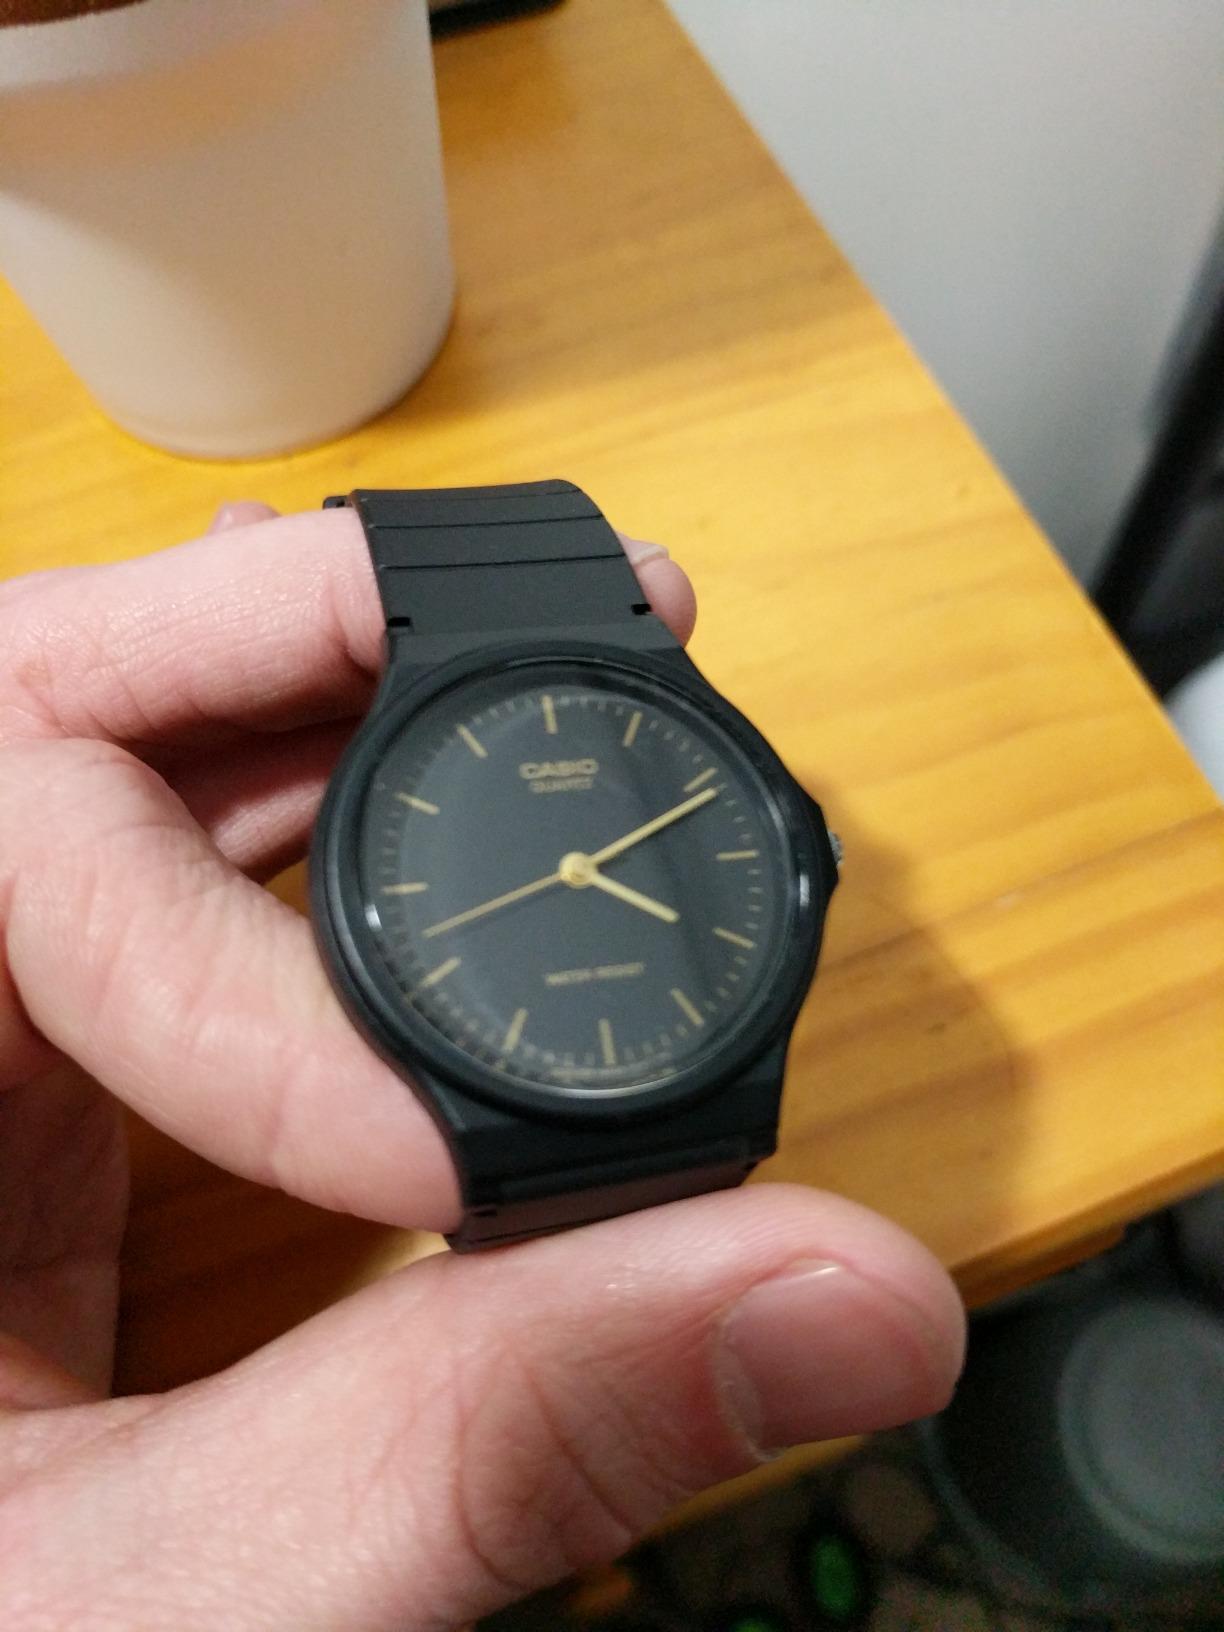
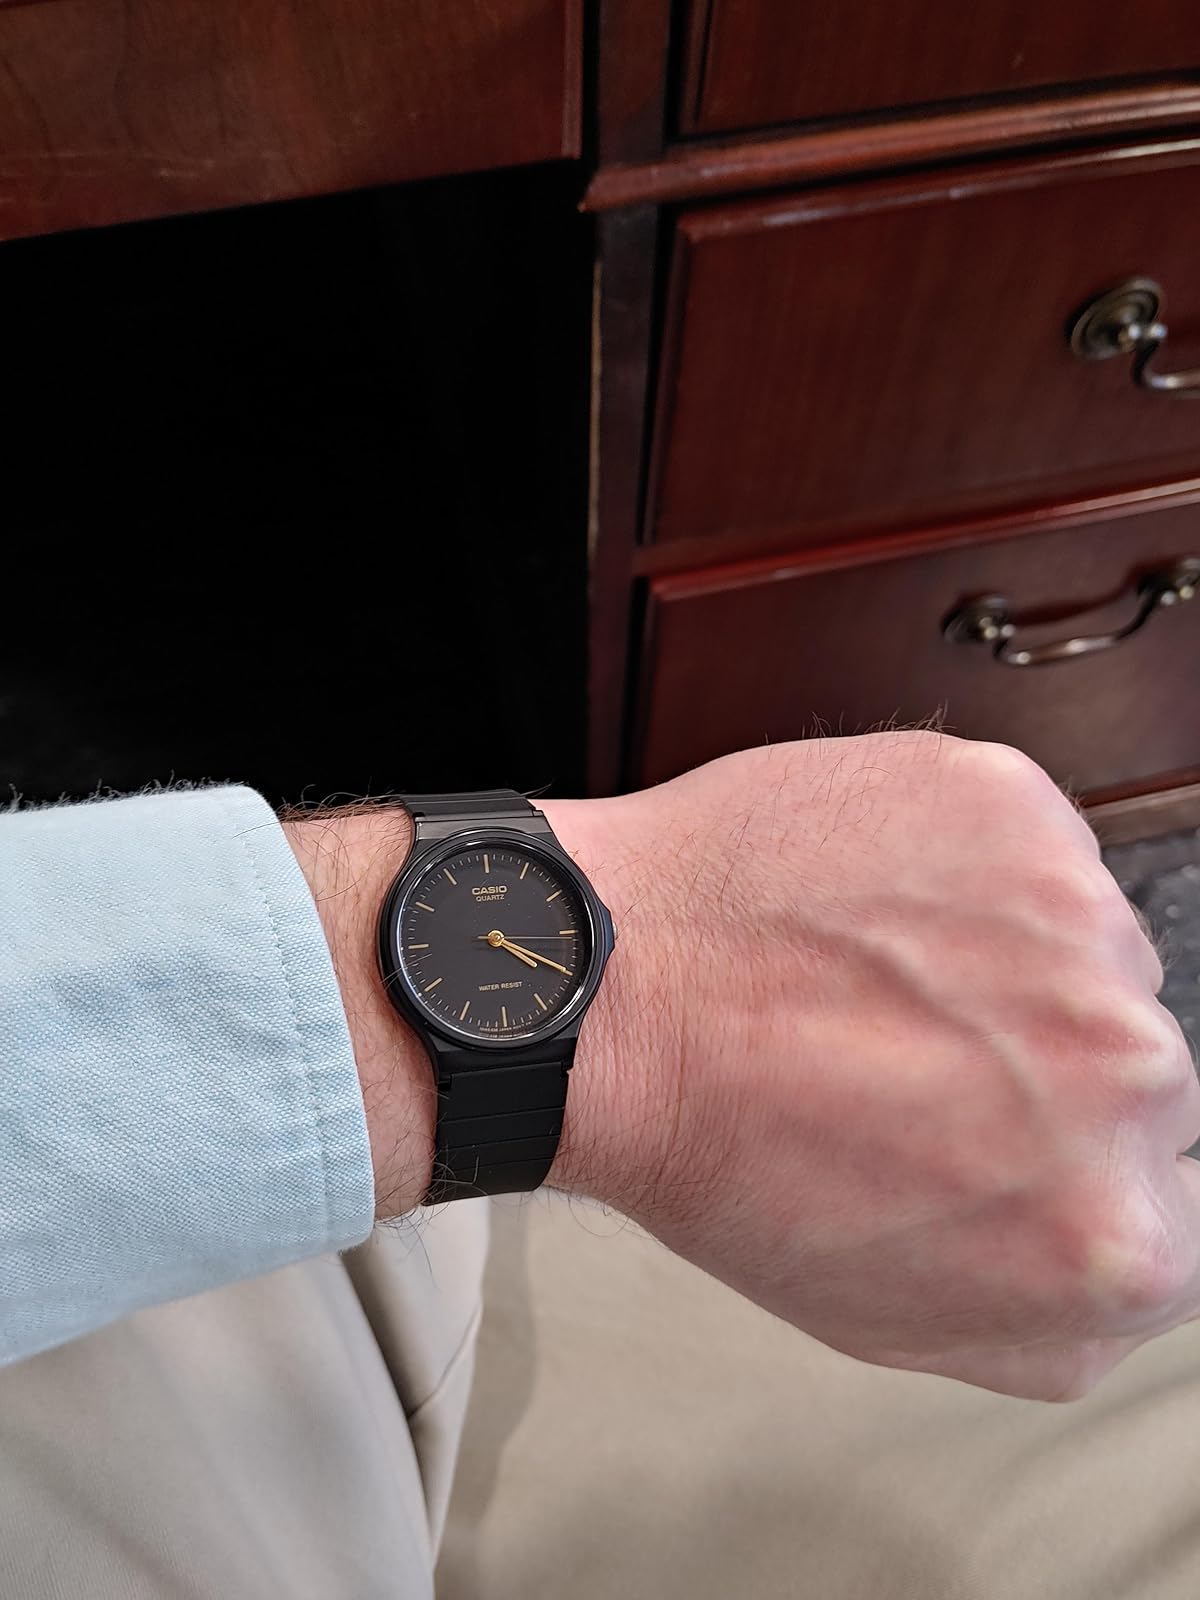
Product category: accessories_watch
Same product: yes